Secrets of the Furious Five

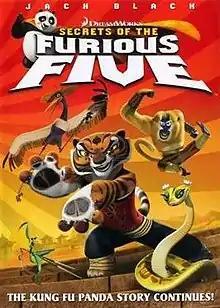
Original poster

Secrets of the Furious Five (also known as Kung Fu Panda: Secrets of the Furious Five) is a 2008 American animated short film produced by DreamWorks Animation that serves as a spin-off to the animated feature film, "Kung Fu Panda" (2008), and appears on a companion disc of the original film's deluxe DVD release. It was broadcast on NBC February 26, 2009, and became available as a separate DVD.